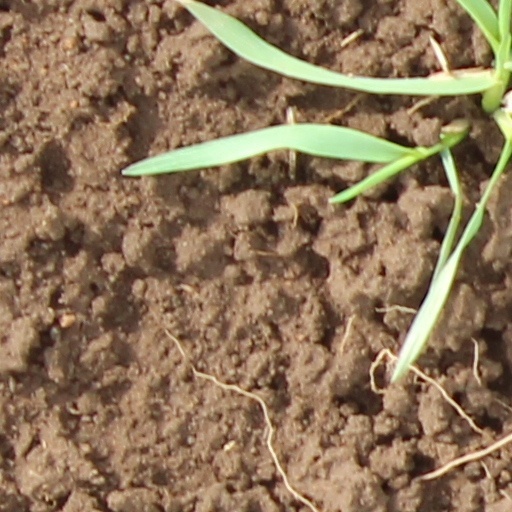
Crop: wheat